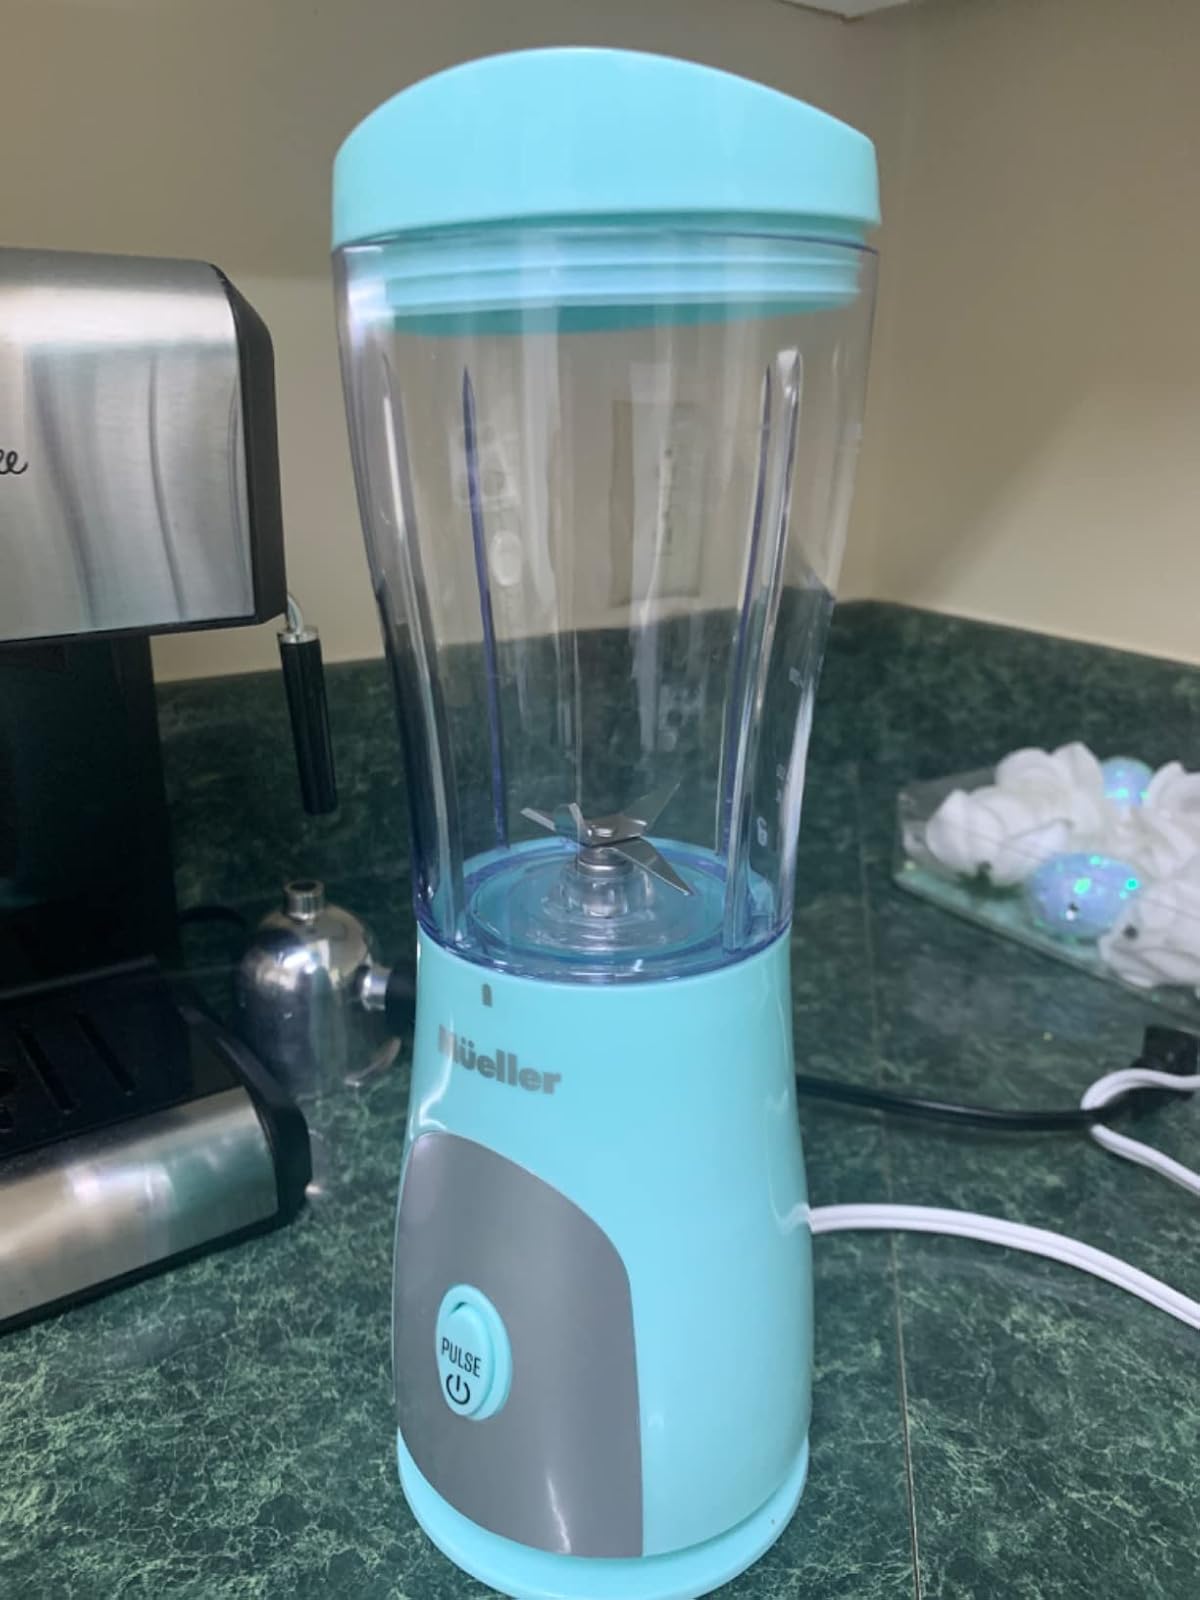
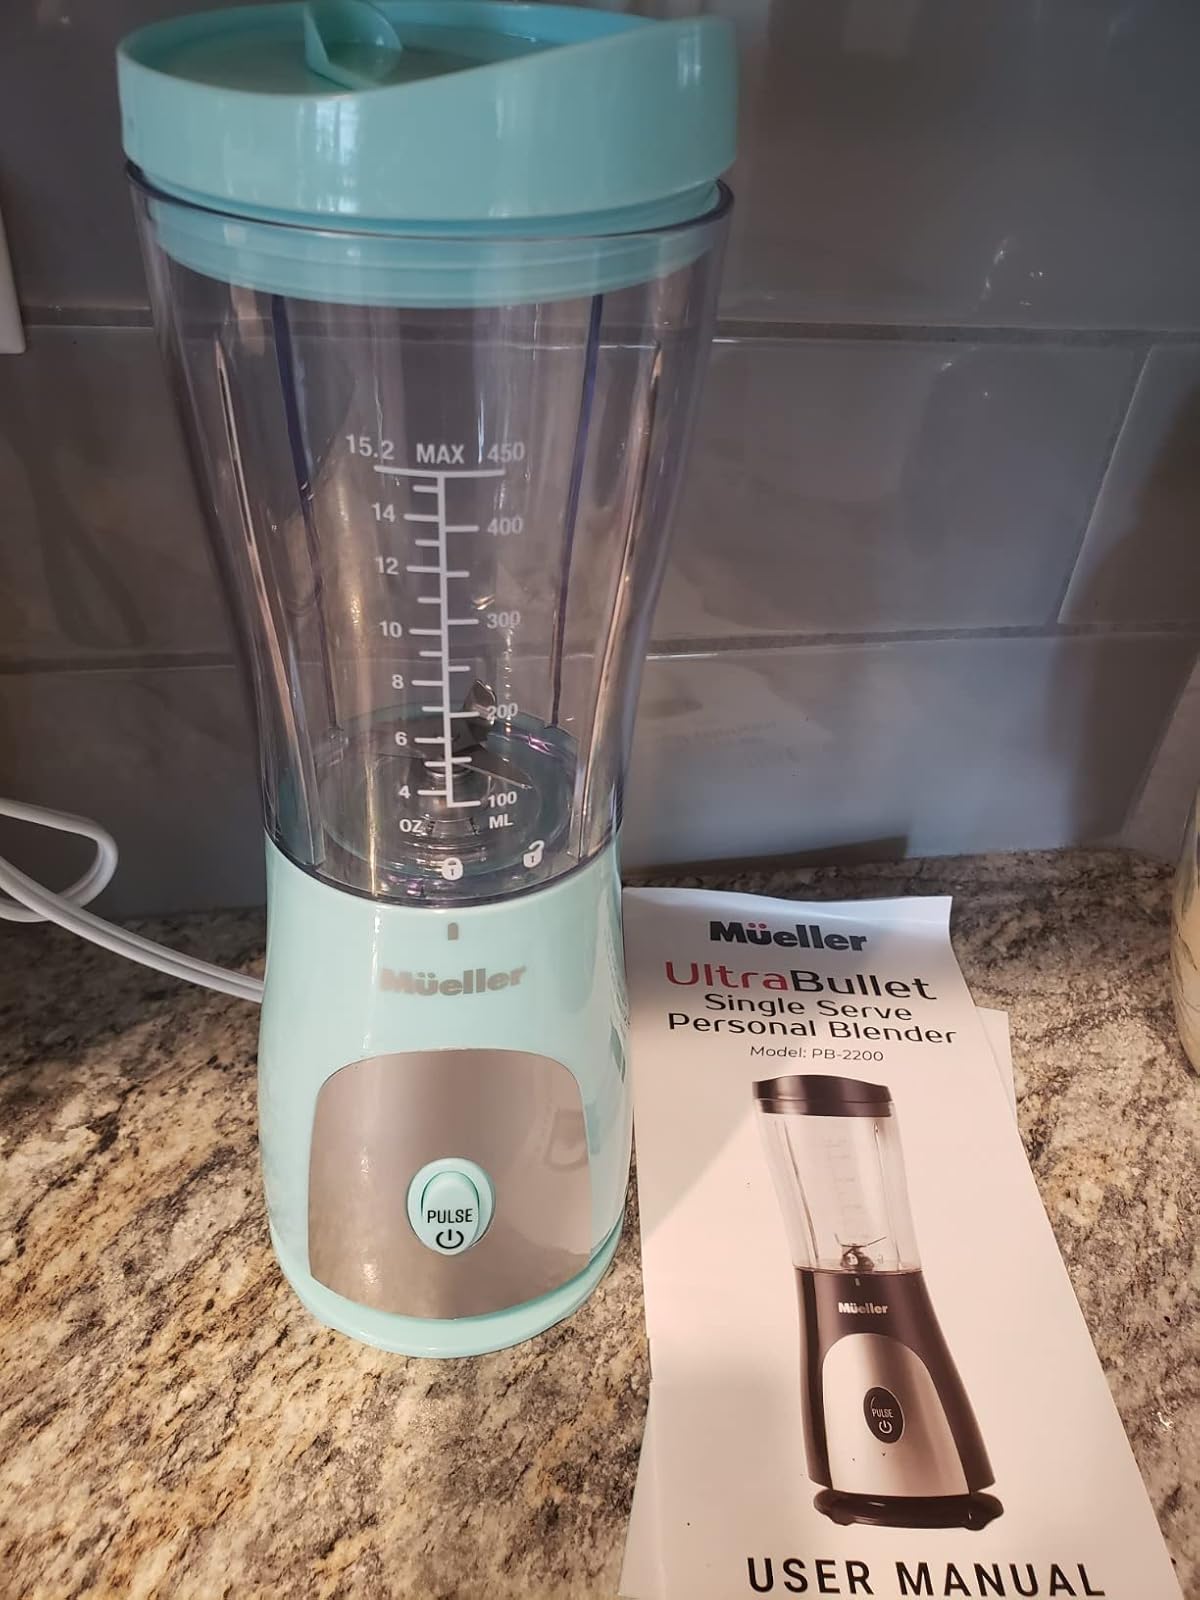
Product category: items_blender
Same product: yes